Unification of Germany

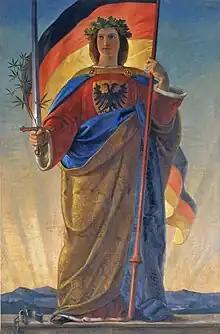
This depiction of "Germania", also by Philipp Veit, was created to hide the organ of the Paul's Church in Frankfurt, during the meeting of the Parliament there, March 1848–49. The sword was intended to symbolize the "Word of God" and to mark the renewal of the people and their triumphant spirit.

Their pressure resulted in a variety of elections, based on different voting qualifications, such as the Prussian three-class franchise, which weighted votes based on the amount of taxes paid and therefore gave some electoral groups—chiefly the wealthier, landed ones—greater representative power.